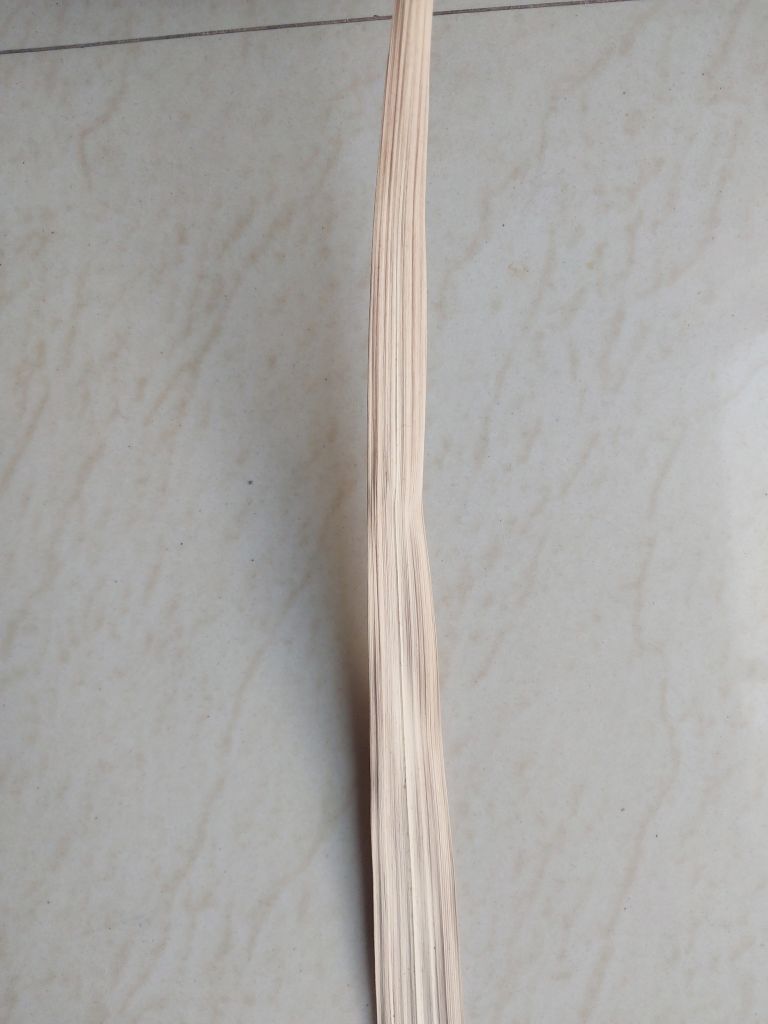
Label: Dried